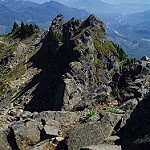
Label: mountain